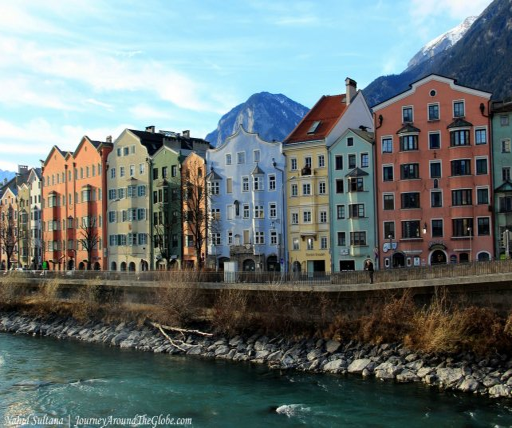
a beautiful city by accommodation type